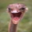
Label: bird